Arabians Lost: The Engagement on Desert

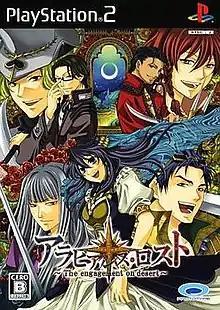
Box art for the Japanese PlayStation 2 release of "Arabians Lost: The Engagement on Desert"

is a Japanese female-oriented romance adventure otome game developed by QuinRose. It has been released in Japan for three different consoles. The PC version was released by QuinRose on 8 August 2006. Later, the PlayStation 2 version was released by Prototype on 18 September 2007. It was also released for the Nintendo DS by Prototype in 2009.